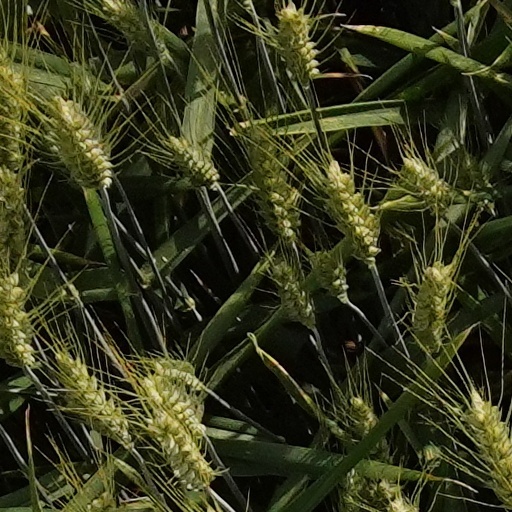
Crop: wheat